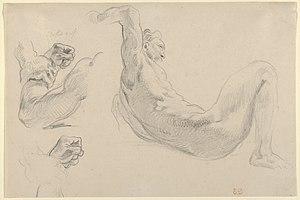
Le dessin est une technique de représentation visuelle sur un support plat. Le terme « dessin » désigne à la fois l'action de dessiner, l'ouvrage graphique qui en résulte, et la forme d'un objet quelconque.